Pat O'Connor (wrestler)

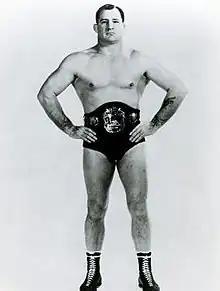
O'Connor as NWA World Heavyweight Champion

On 13 October 1970, O'Connor was introduced as Jim Crockett Promotions's first NWA Eastern Heavyweight Champion as part of a storyline to introduce the title. The title was later awarded to the Missouri Mauler with the announcement that Mauler won it in New York.